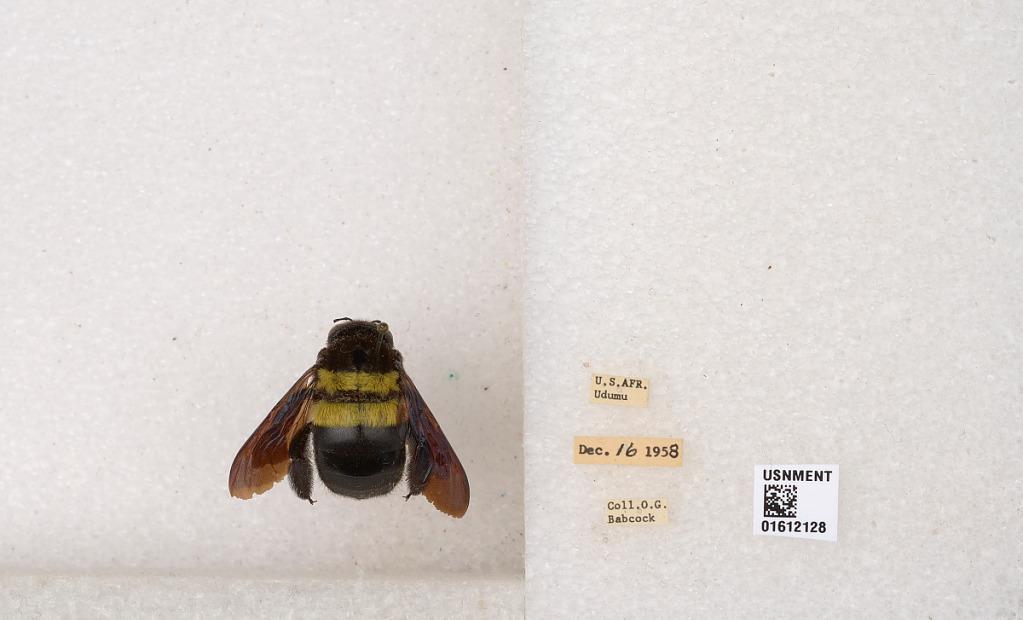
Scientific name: Xylocopa
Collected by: O. Babcock
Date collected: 1958-12-16
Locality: U.S.AFR. Udumu